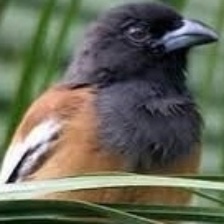
Species: RUFOUS TREPE
Scientific name: DENDROCITTA VAGABUNDA